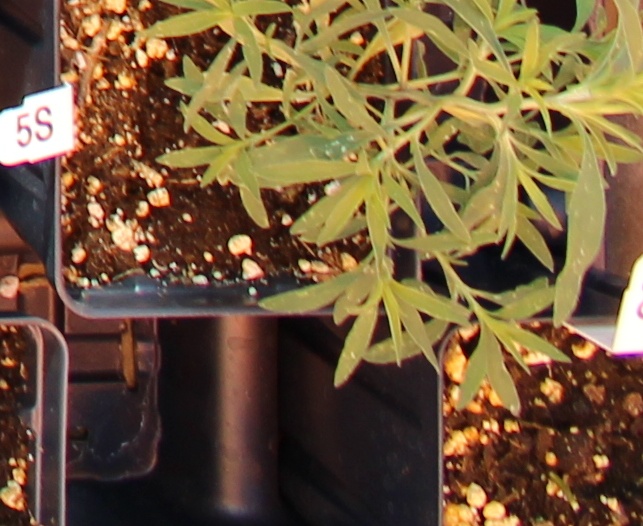
Label: Kochia